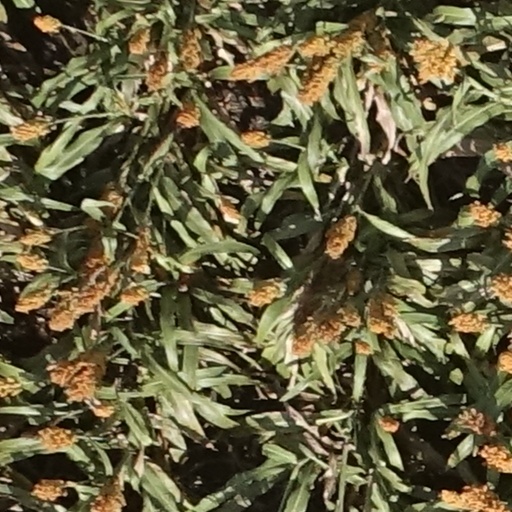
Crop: sorghum